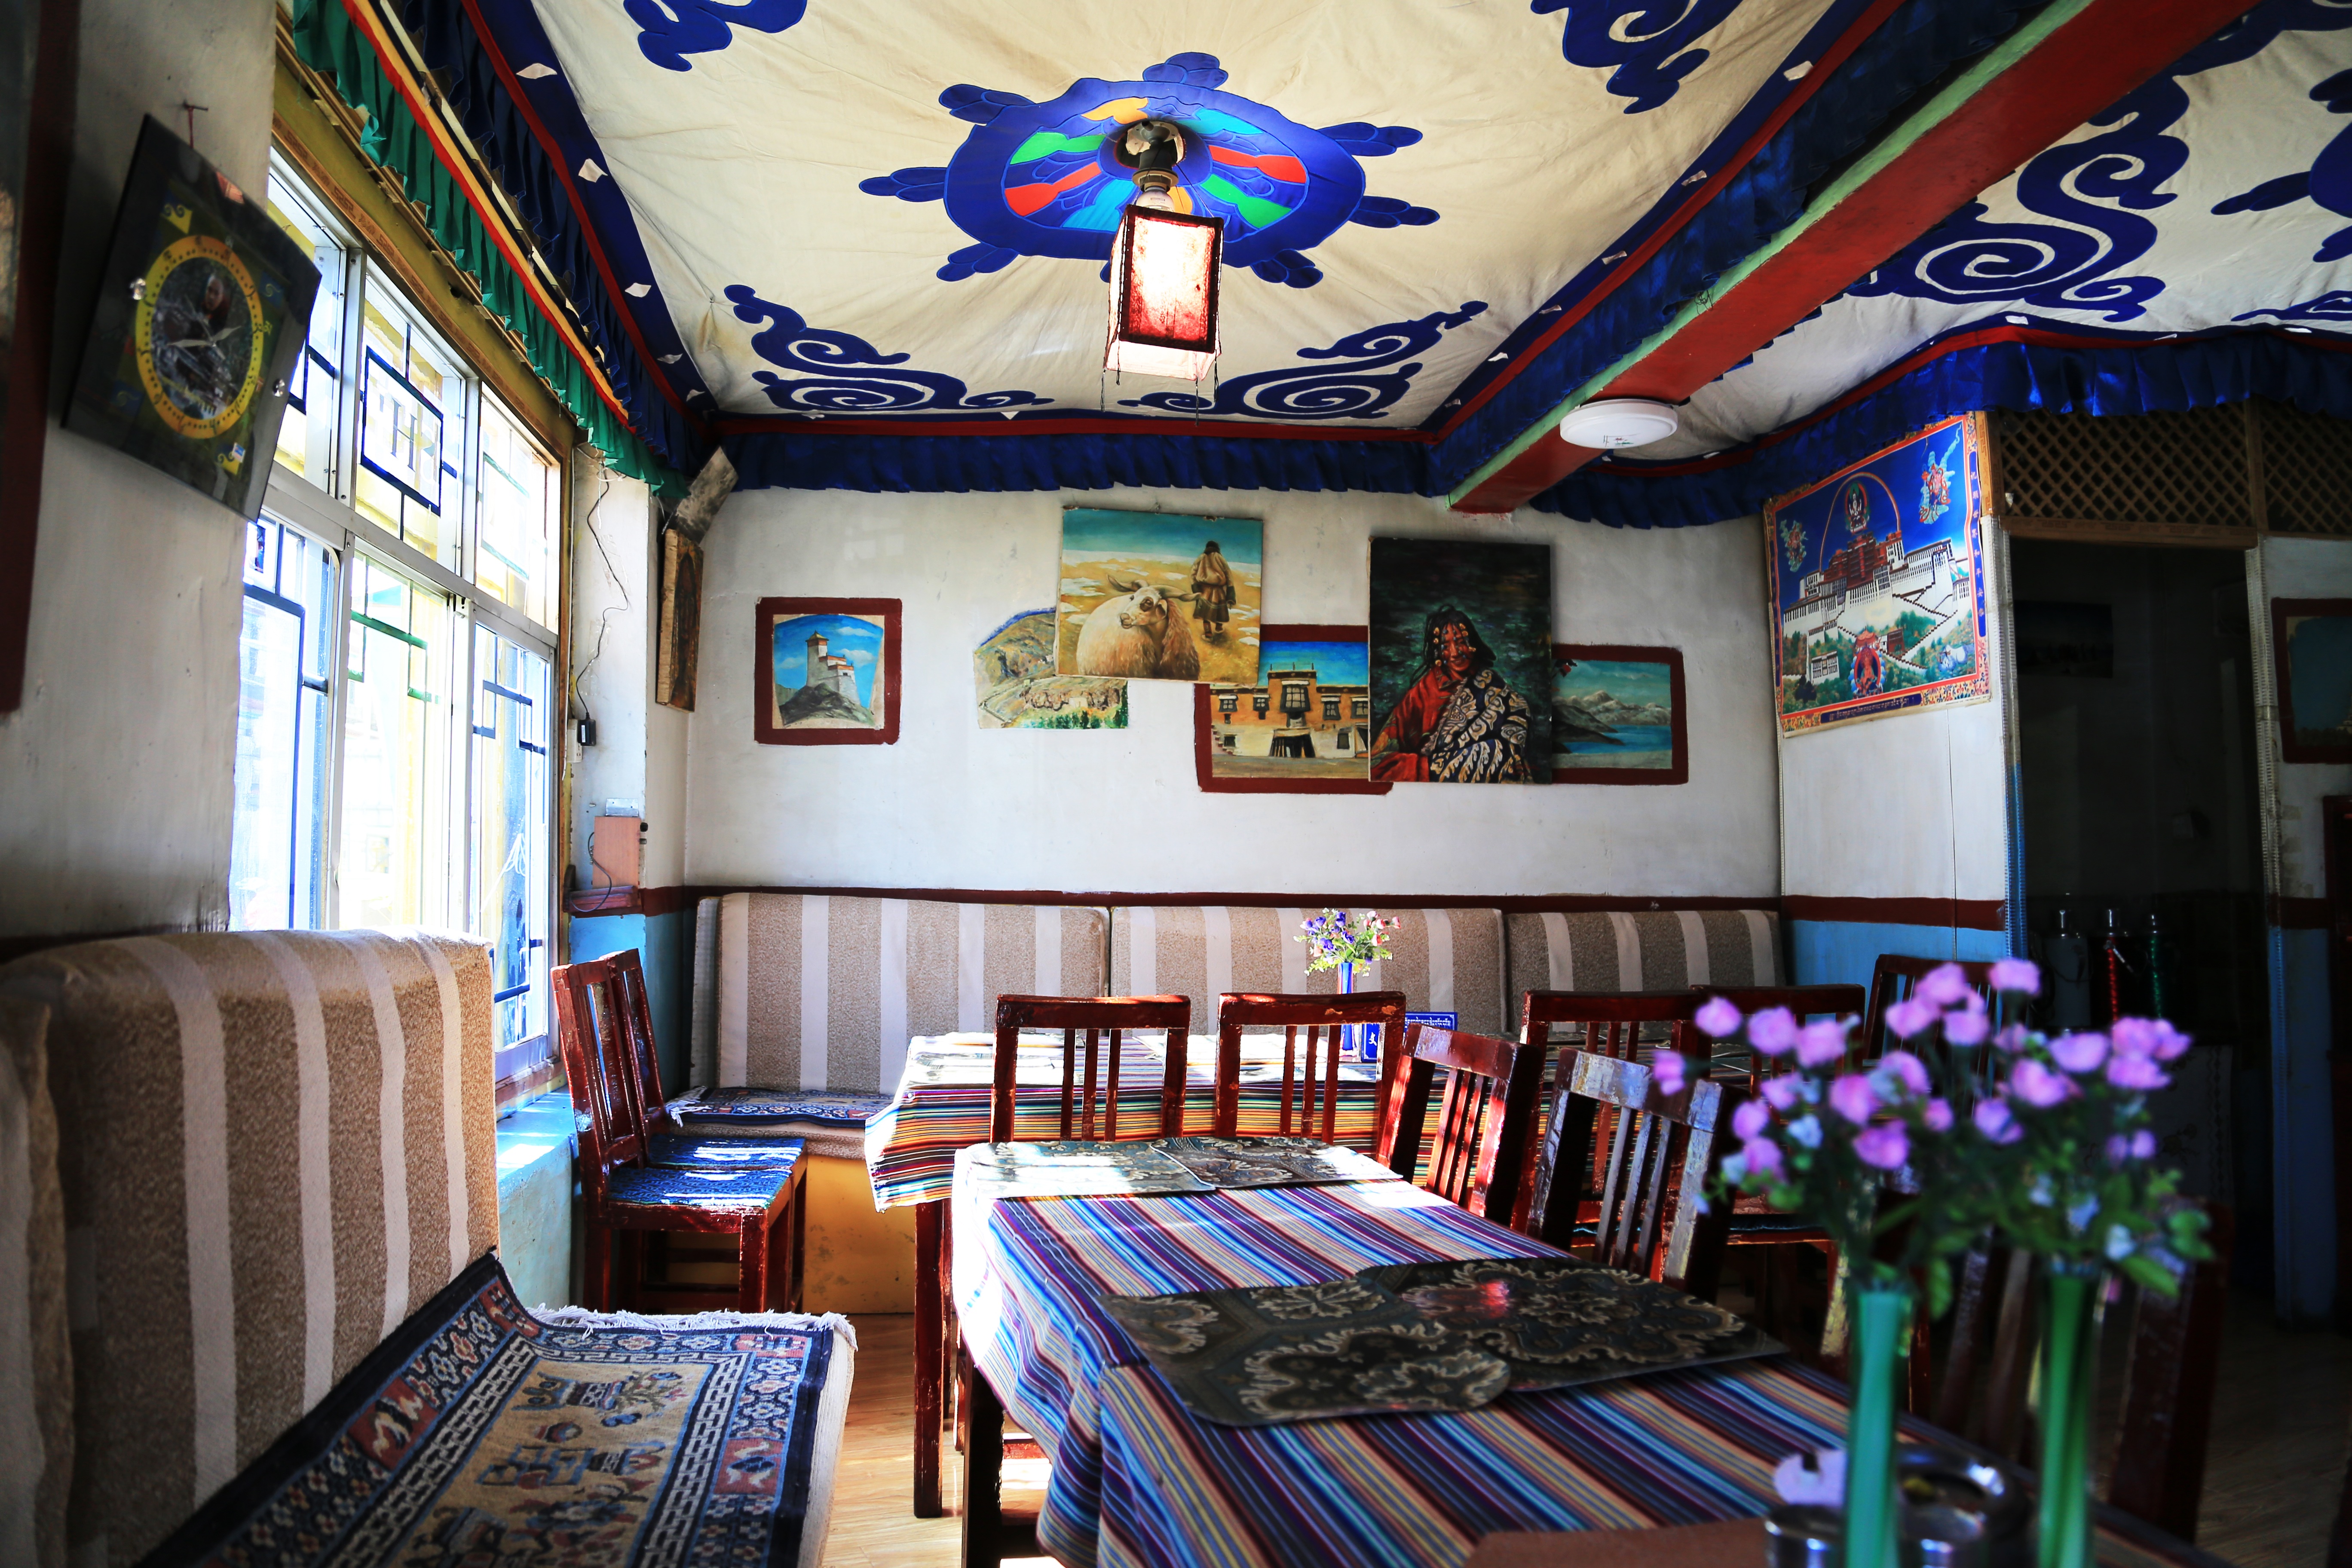
restaurant, room, breakfast, interior design, tibet, resort, estate, tibetan, recreation room